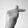
ASL letter: T